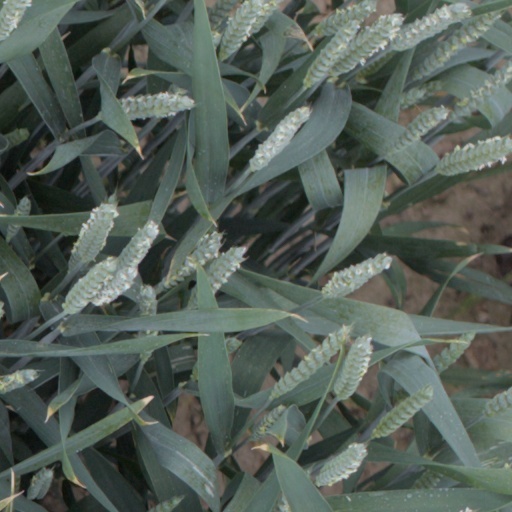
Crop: wheat